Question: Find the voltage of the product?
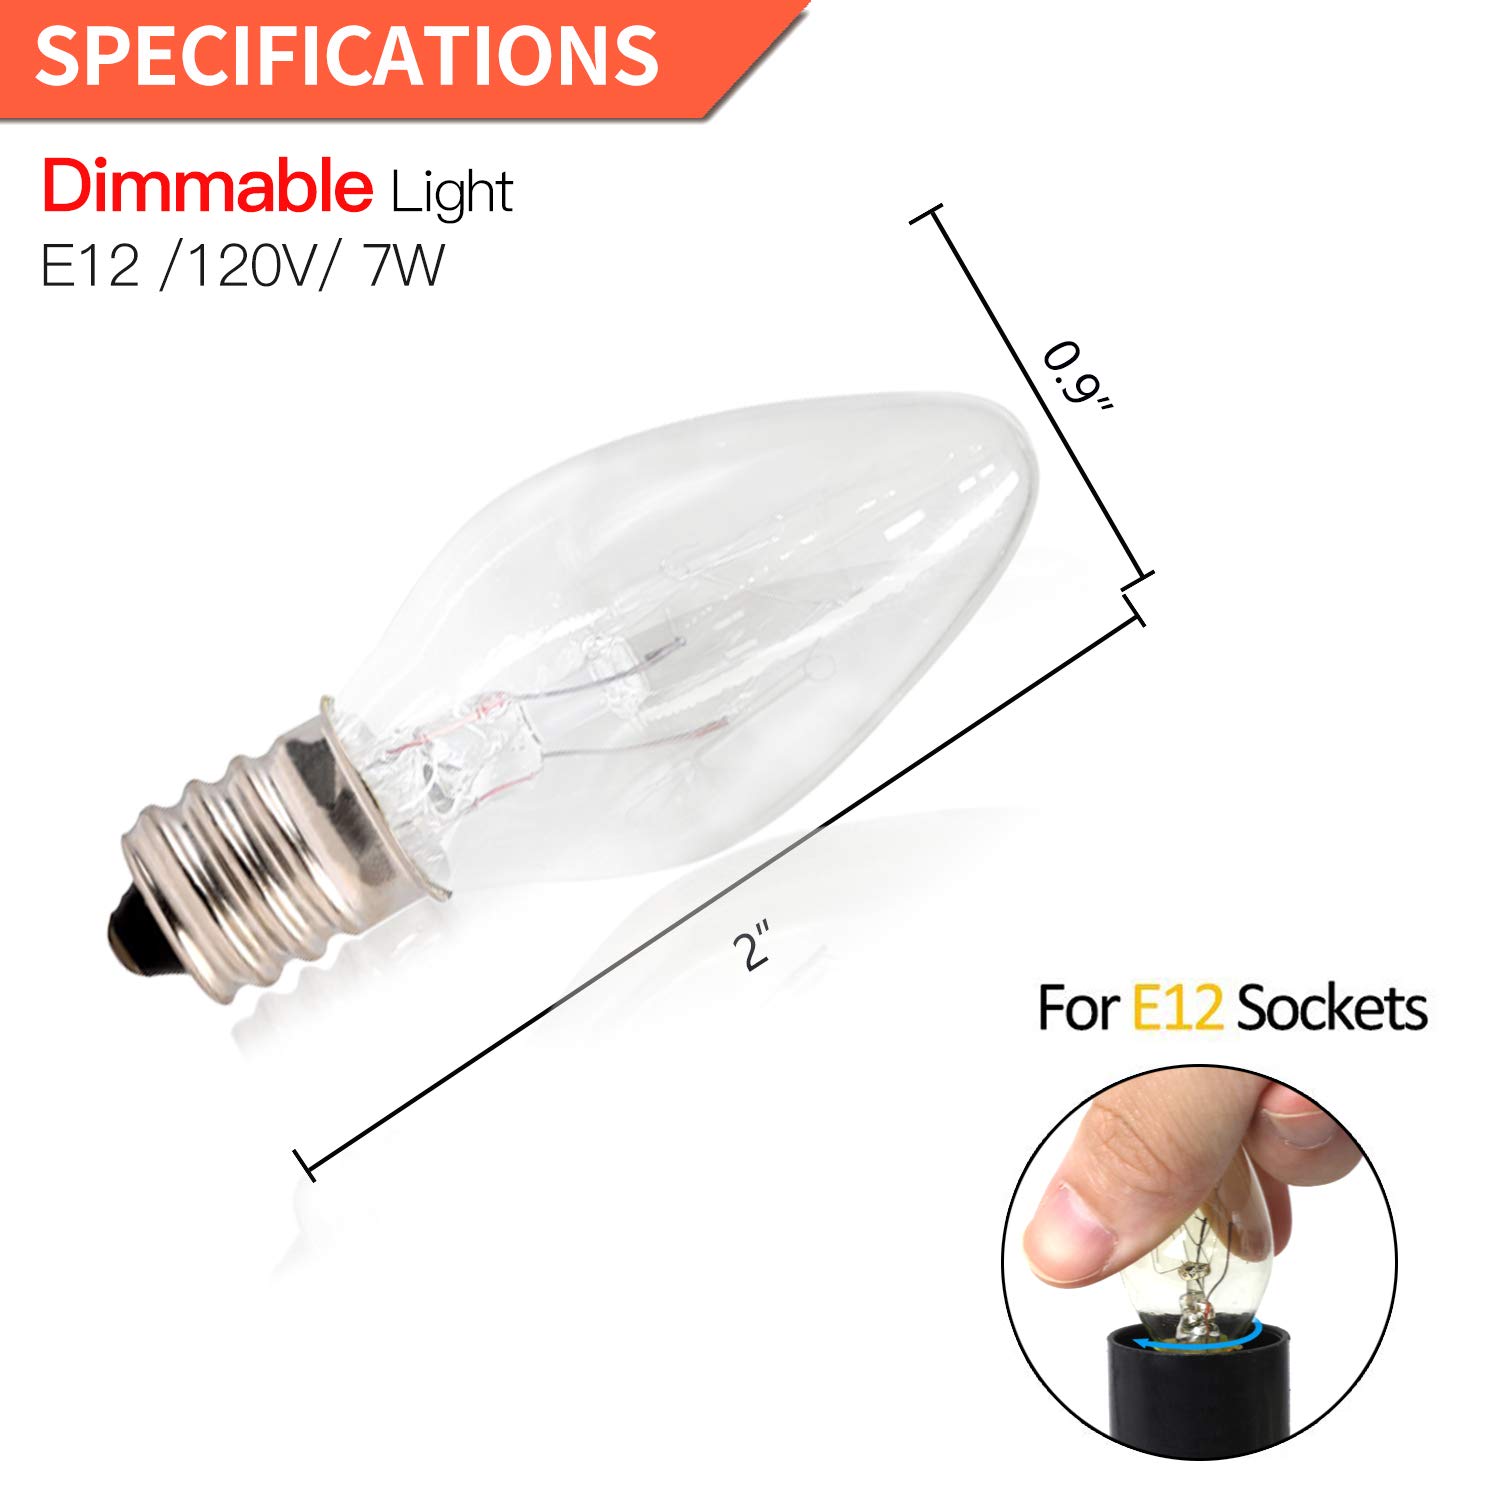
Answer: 120.0 volt